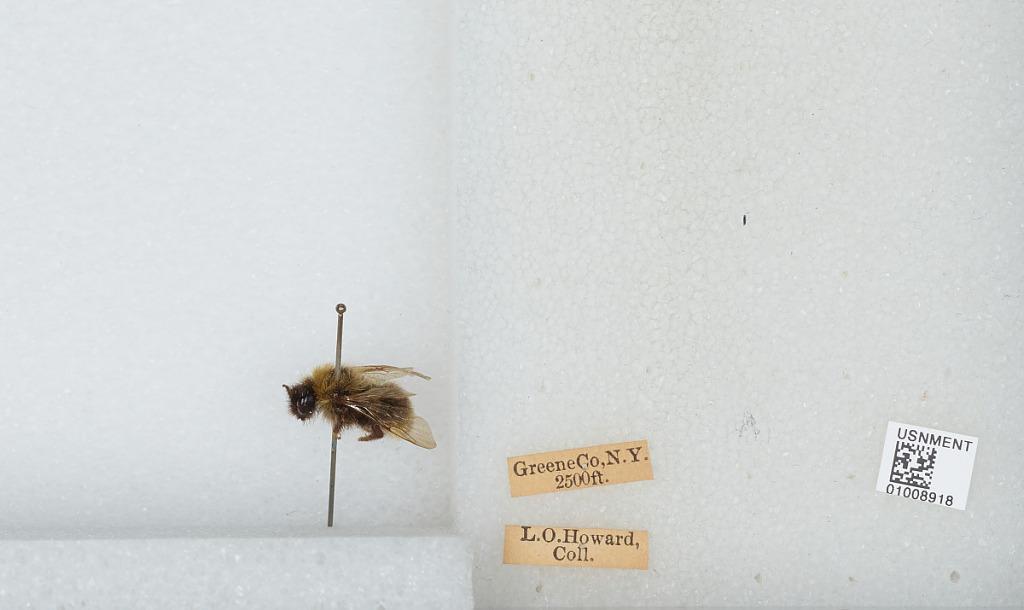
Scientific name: Bombus (Psithyrus) ashtoni (Cresson)
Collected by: L. Howard
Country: United States
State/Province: New York
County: Greene
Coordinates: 42.29, -74.13